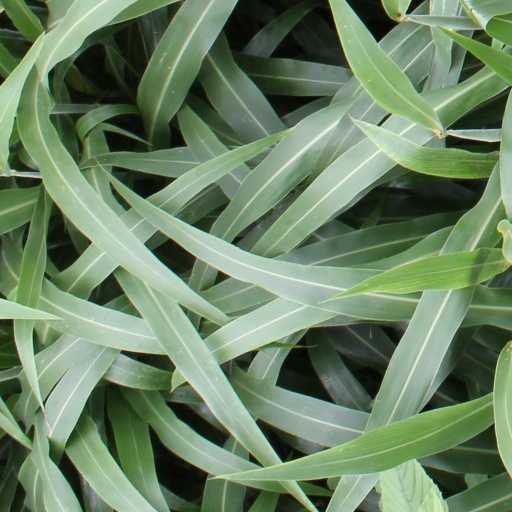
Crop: sorghum